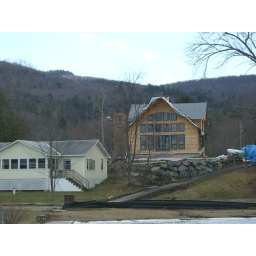
Log home built by Spruce Mountain builders. Photograph taken by boat on Lake George in New York.